King's Own Royal Regiment (Lancaster)

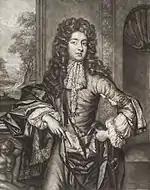
The founder of the regiment, Charles Fitzcharles, Earl of Plymouth 1657-1680, illegitimate son of Charles II

Authorisation to recruit the regiment was given on 13 July 1680 to the Earl of Plymouth, an illegitimate son of Charles II; its nominal strength was 1,000 men, half recruited in London by Lieutenant-Colonel Charles Trelawny and half from the West Country. Raised for service in the Tangier Garrison, it was known as the 2nd Tangier Regiment; Plymouth died shortly after arriving in Tangier and Edward Sackville assumed command, with Trelawney formally appointed as colonel in 1682. Tangier was abandoned in 1684 and on returning to England, the regiment was given the title Her Royal Highness the Duchess of York and Albany's Regiment of Foot; after James II became monarch in 1685, this changed to The Queen's Regiment of Foot.